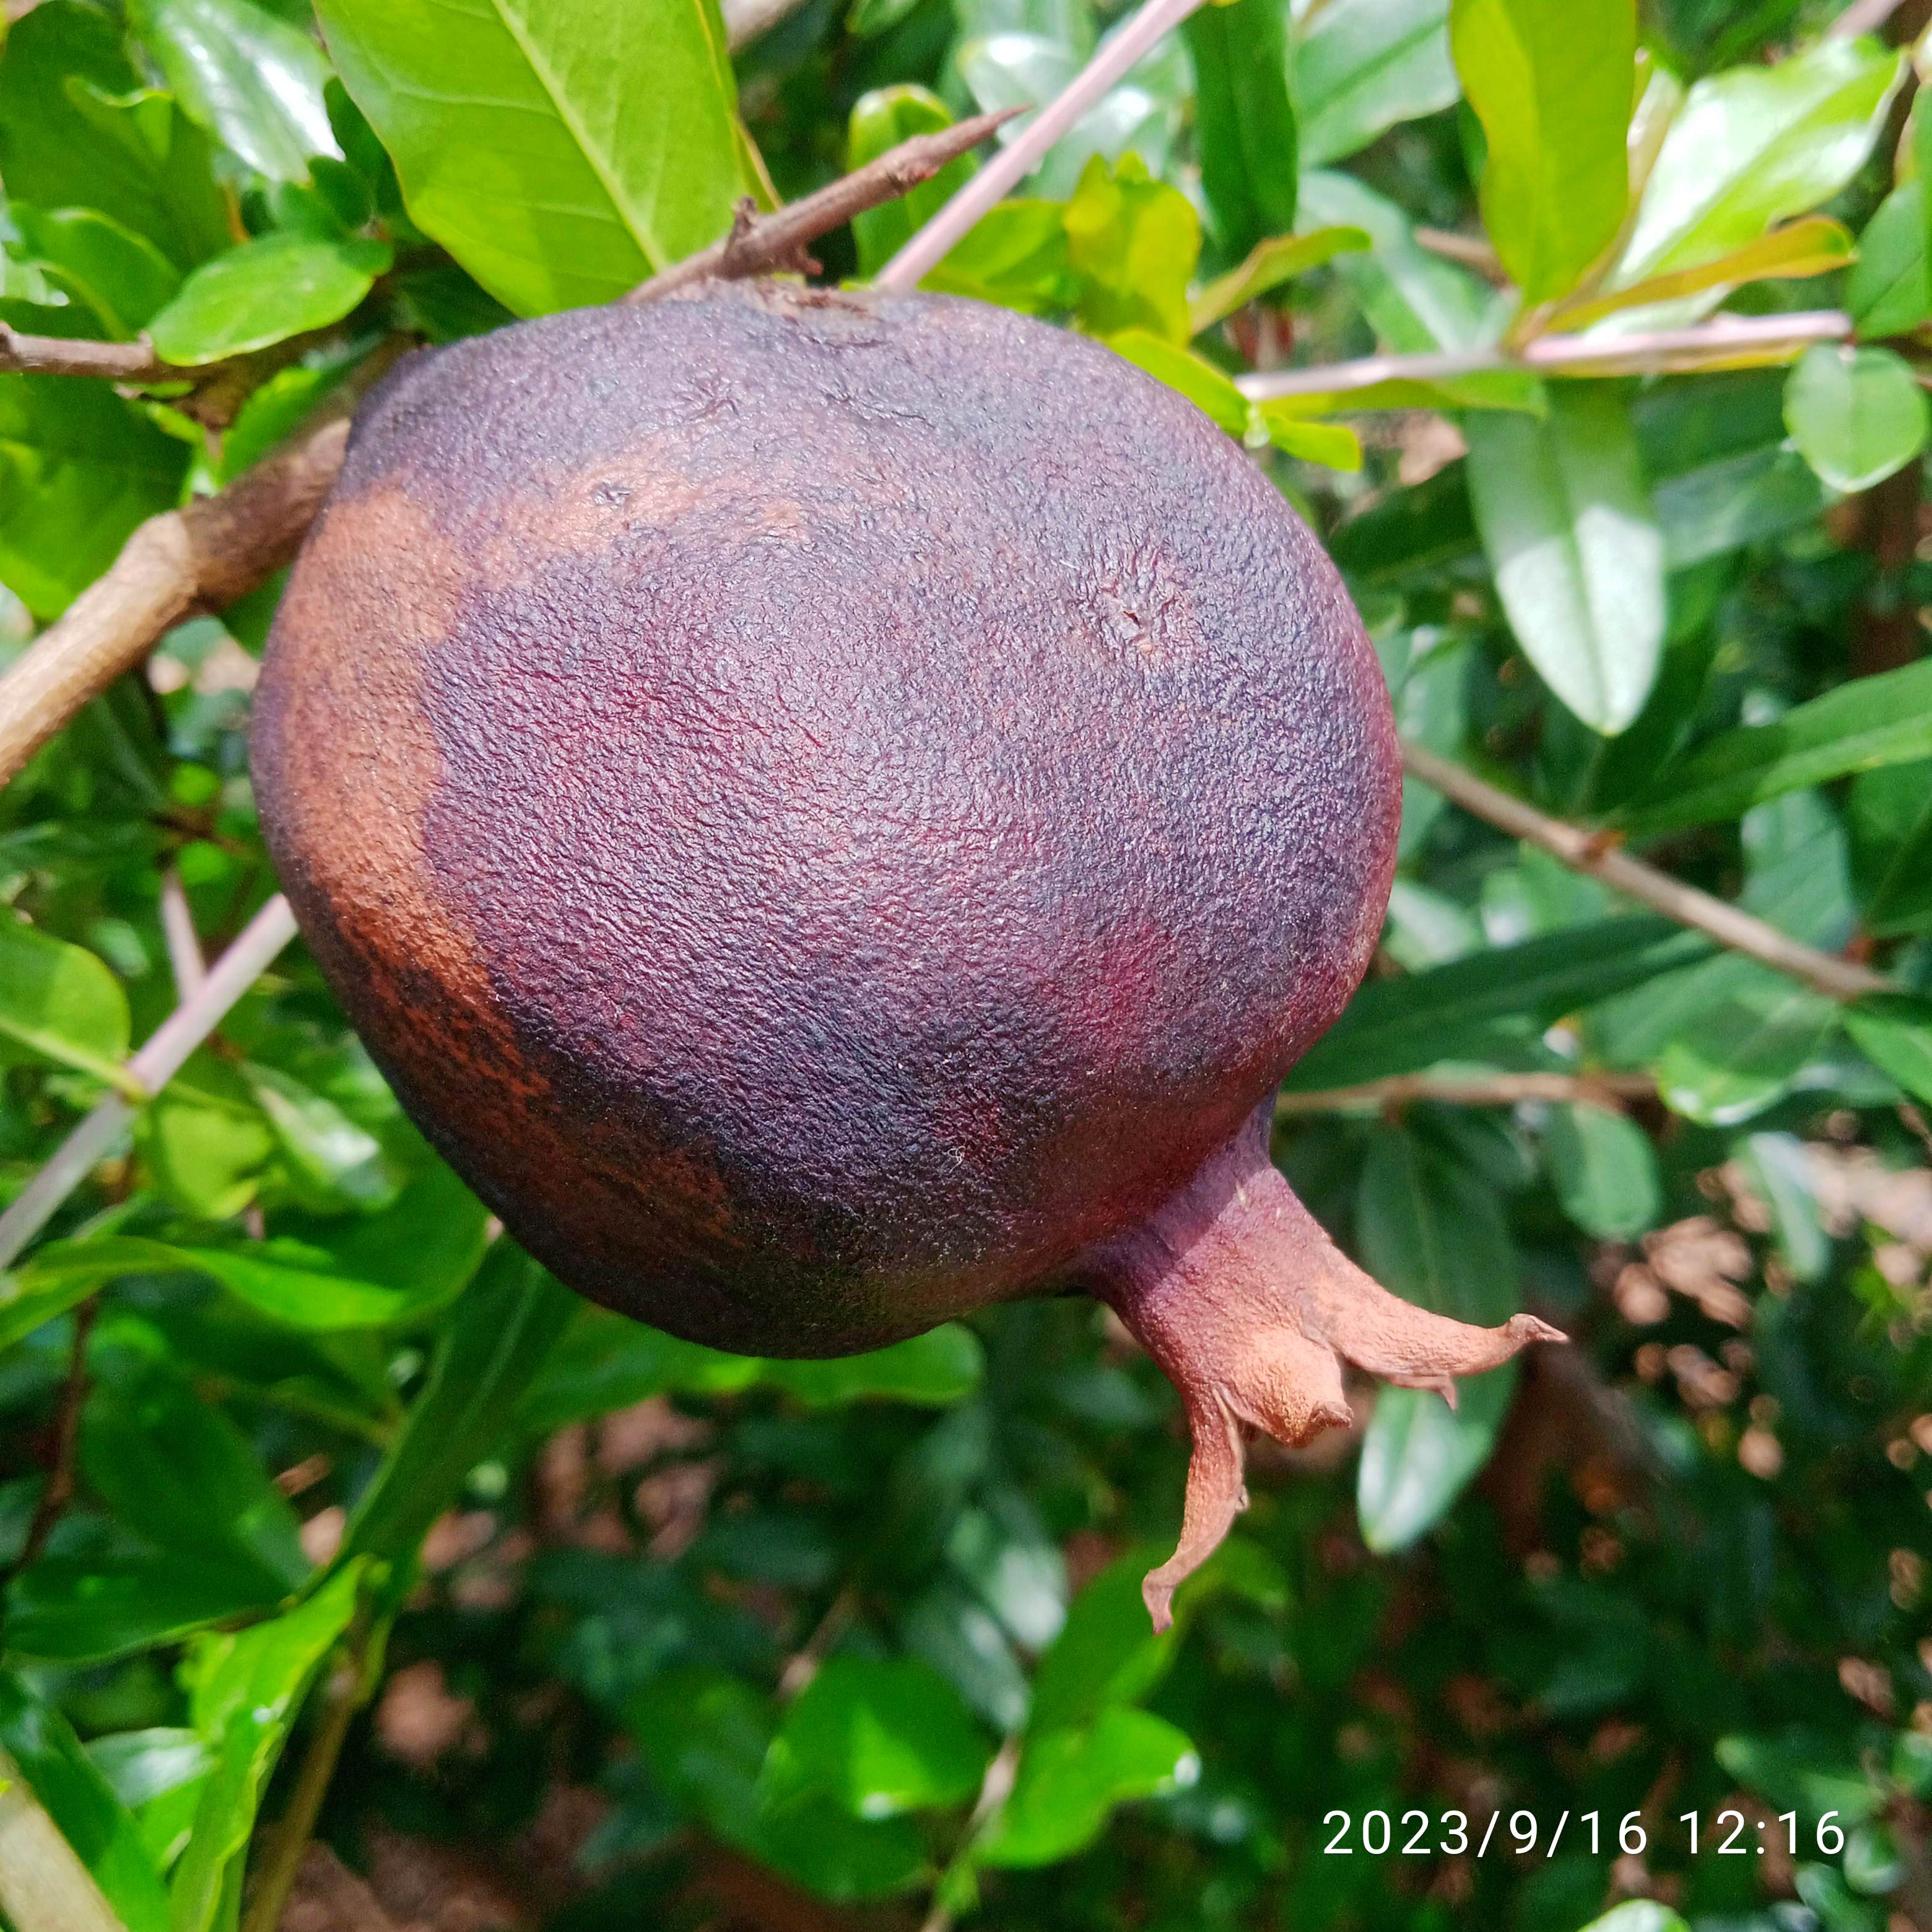
Label: Alternaria